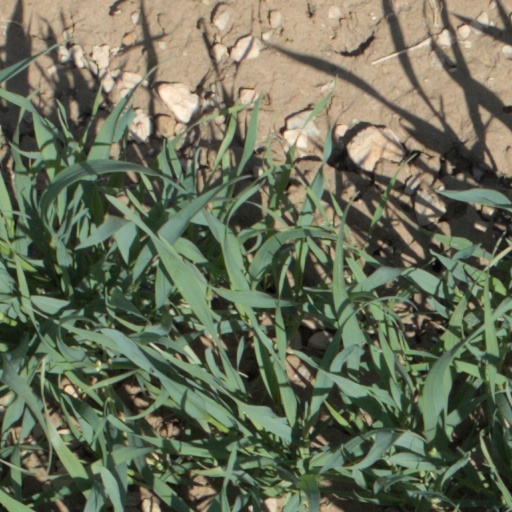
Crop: wheat